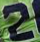
Number: 2